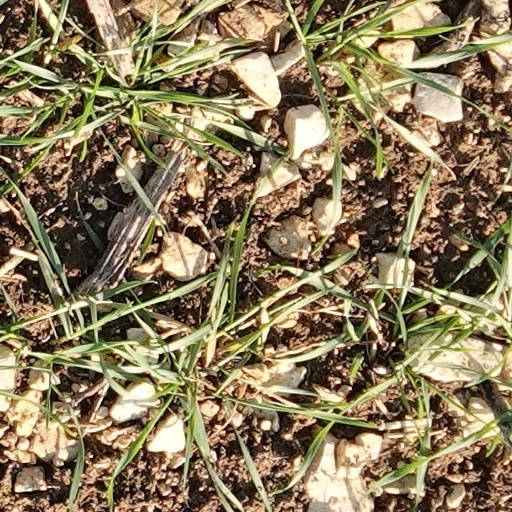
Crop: wheat